Cabot Circus

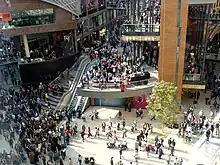
Opening day,

The original chosen name 'Merchants Quarter' came under criticism due to its associations to the slave trade. The name of Cabot was chosen following a public vote taken in November 2007, and commemorates John Cabot, an Italian explorer who is closely associated with Bristol. Work began on the site in September 2005, following planning approval in December 2003.